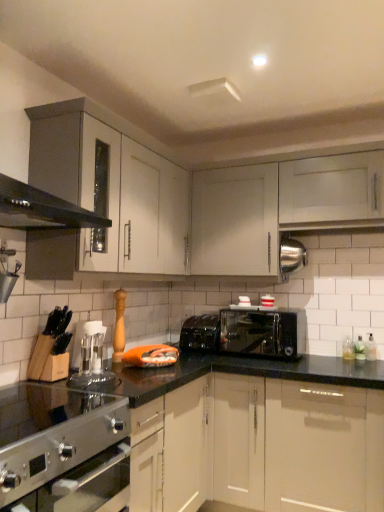
Question: There is one gas stove on the left side of black plastic toaster at center. Please locate it and provide its 2D coordinates.
Answer: [(0.141, 0.801)]